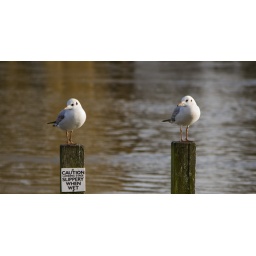
Two gulls, sitting on wooden posts in the river Thames